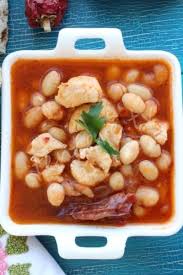
Yemek: kuru_fasulye